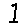
Label: 1